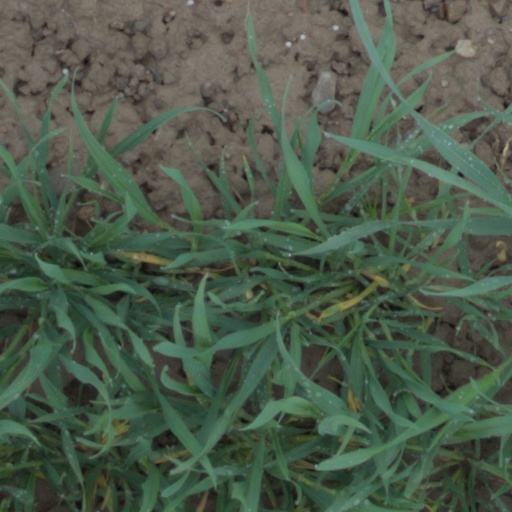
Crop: wheat